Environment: real
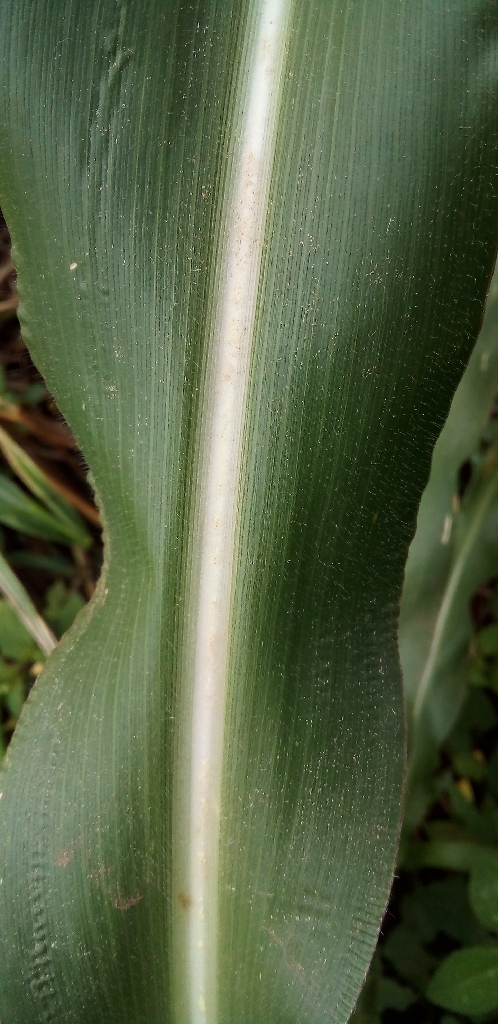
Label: healthy